The Amazing Race 3

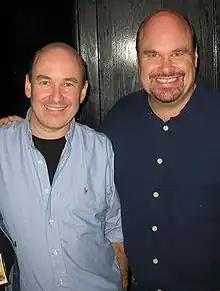
Gerard and Ken Duphiney

The cast of "The Amazing Race 3" included twelve teams. Jill and her brother F.T. had originally applied for season 1, but after F.T. was killed on September 11, John Vito and Jill applied in memory of him.